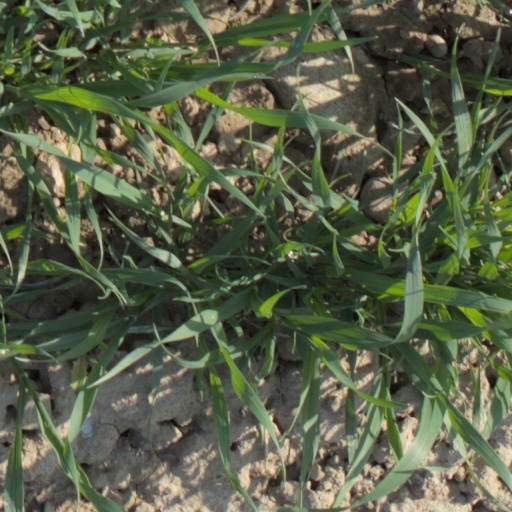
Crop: wheat